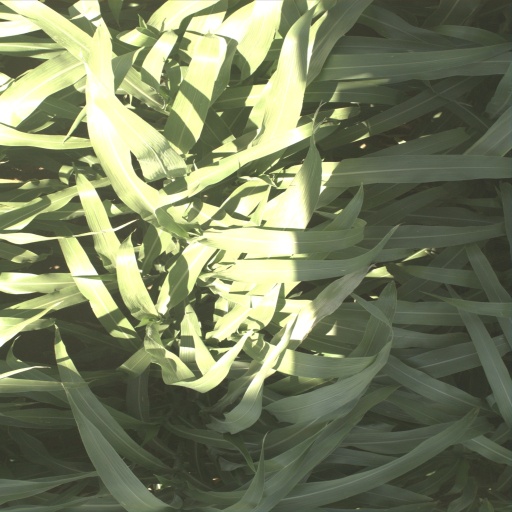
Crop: sorghum